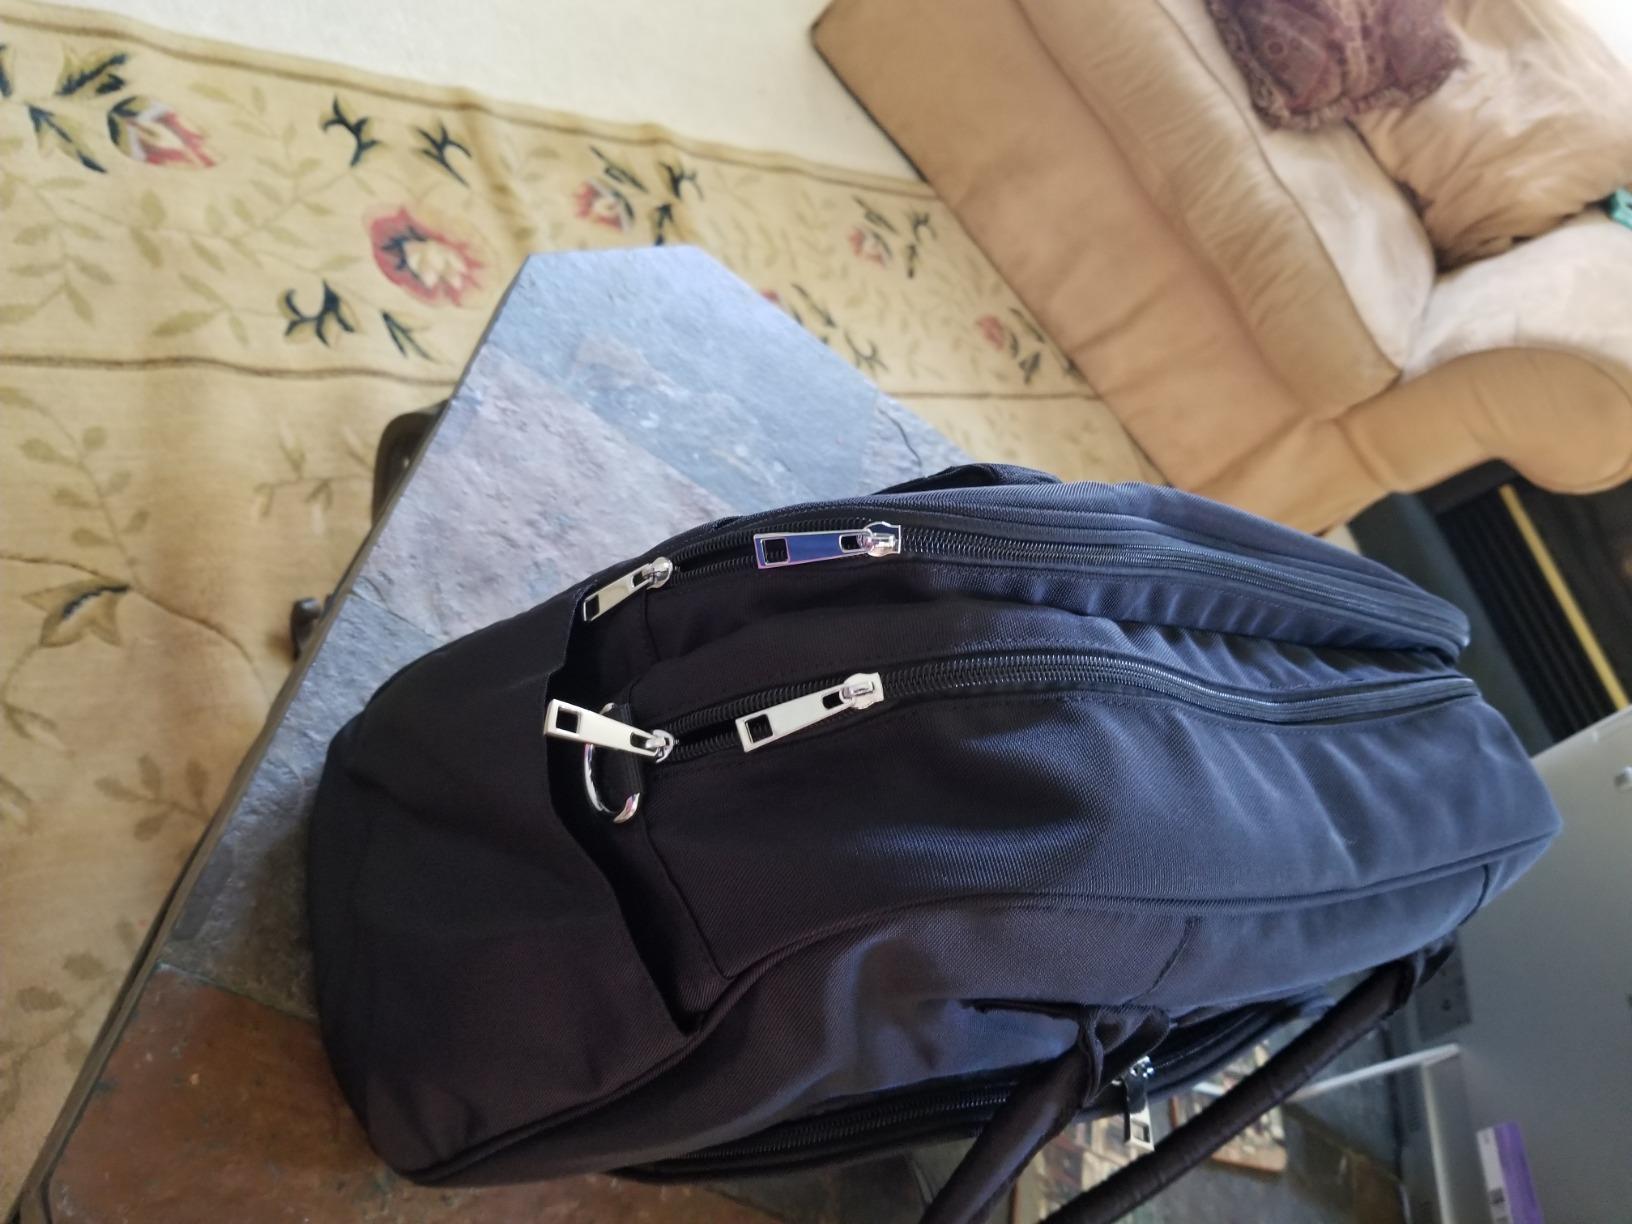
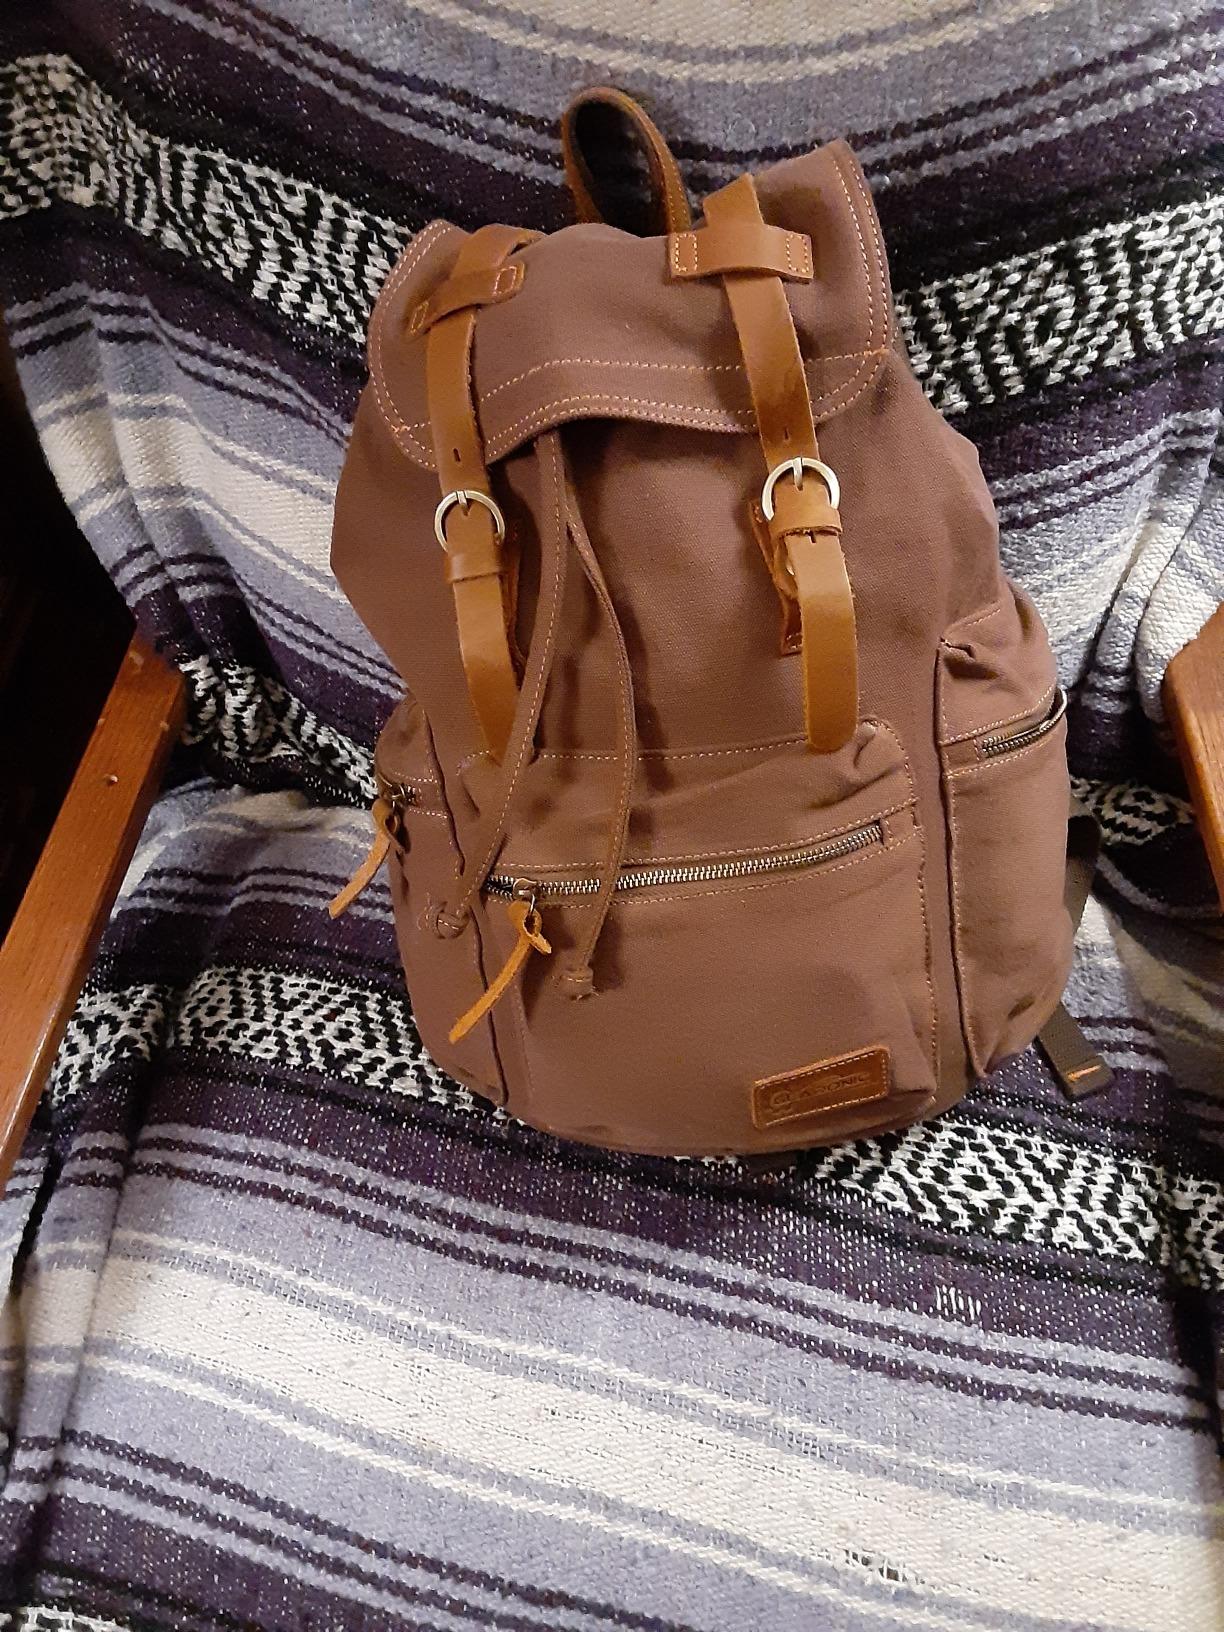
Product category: bag
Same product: no